Q (radio show)

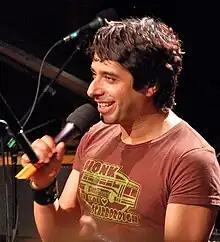
Former host Jian Ghomeshi in March 2009, during a live taping of "Q"

"Q" first aired on April 16, 2007, replacing "Freestyle" in the network's afternoon programming block. It moved to its current time slot, replacing "Sounds Like Canada", in fall 2008.